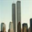
Label: skyscraper